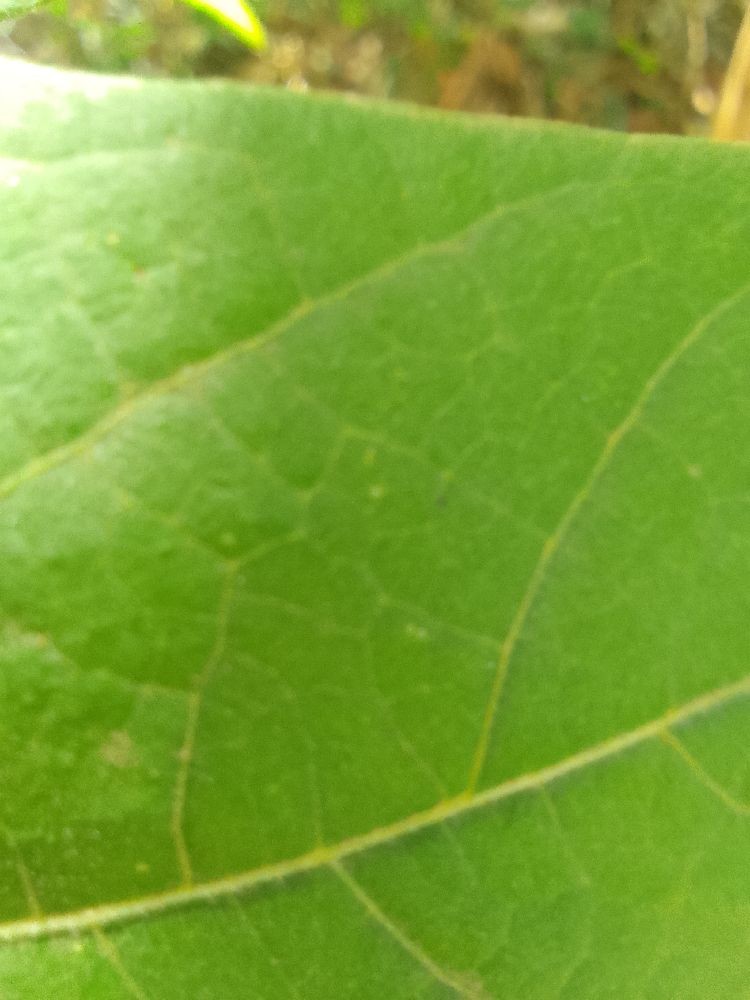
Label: healthy